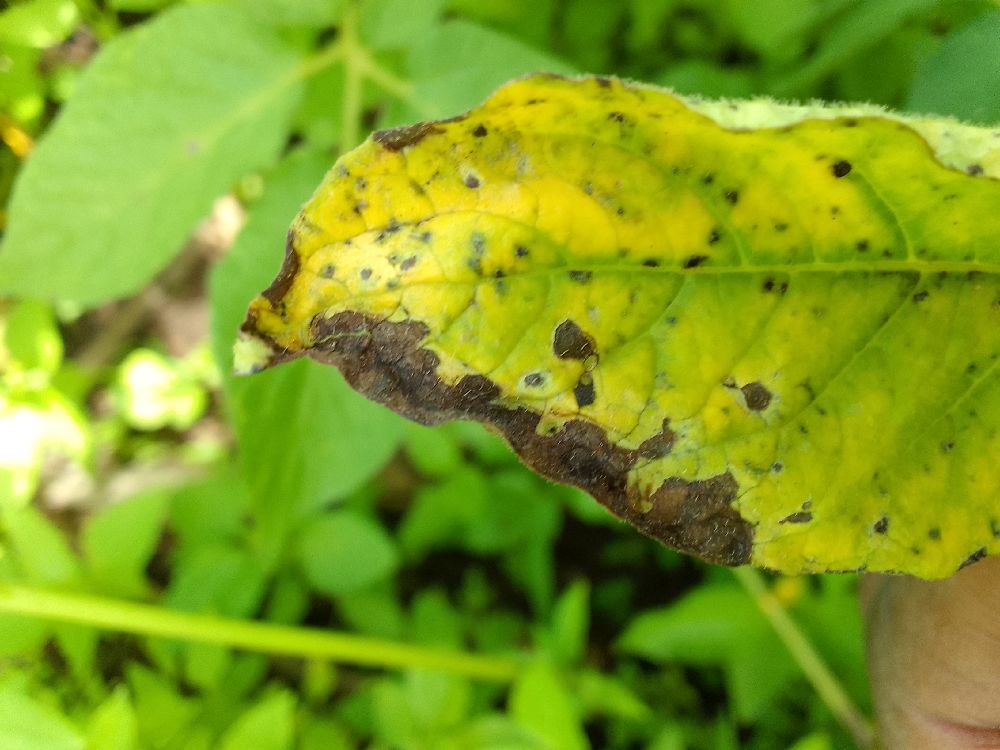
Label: Early blight